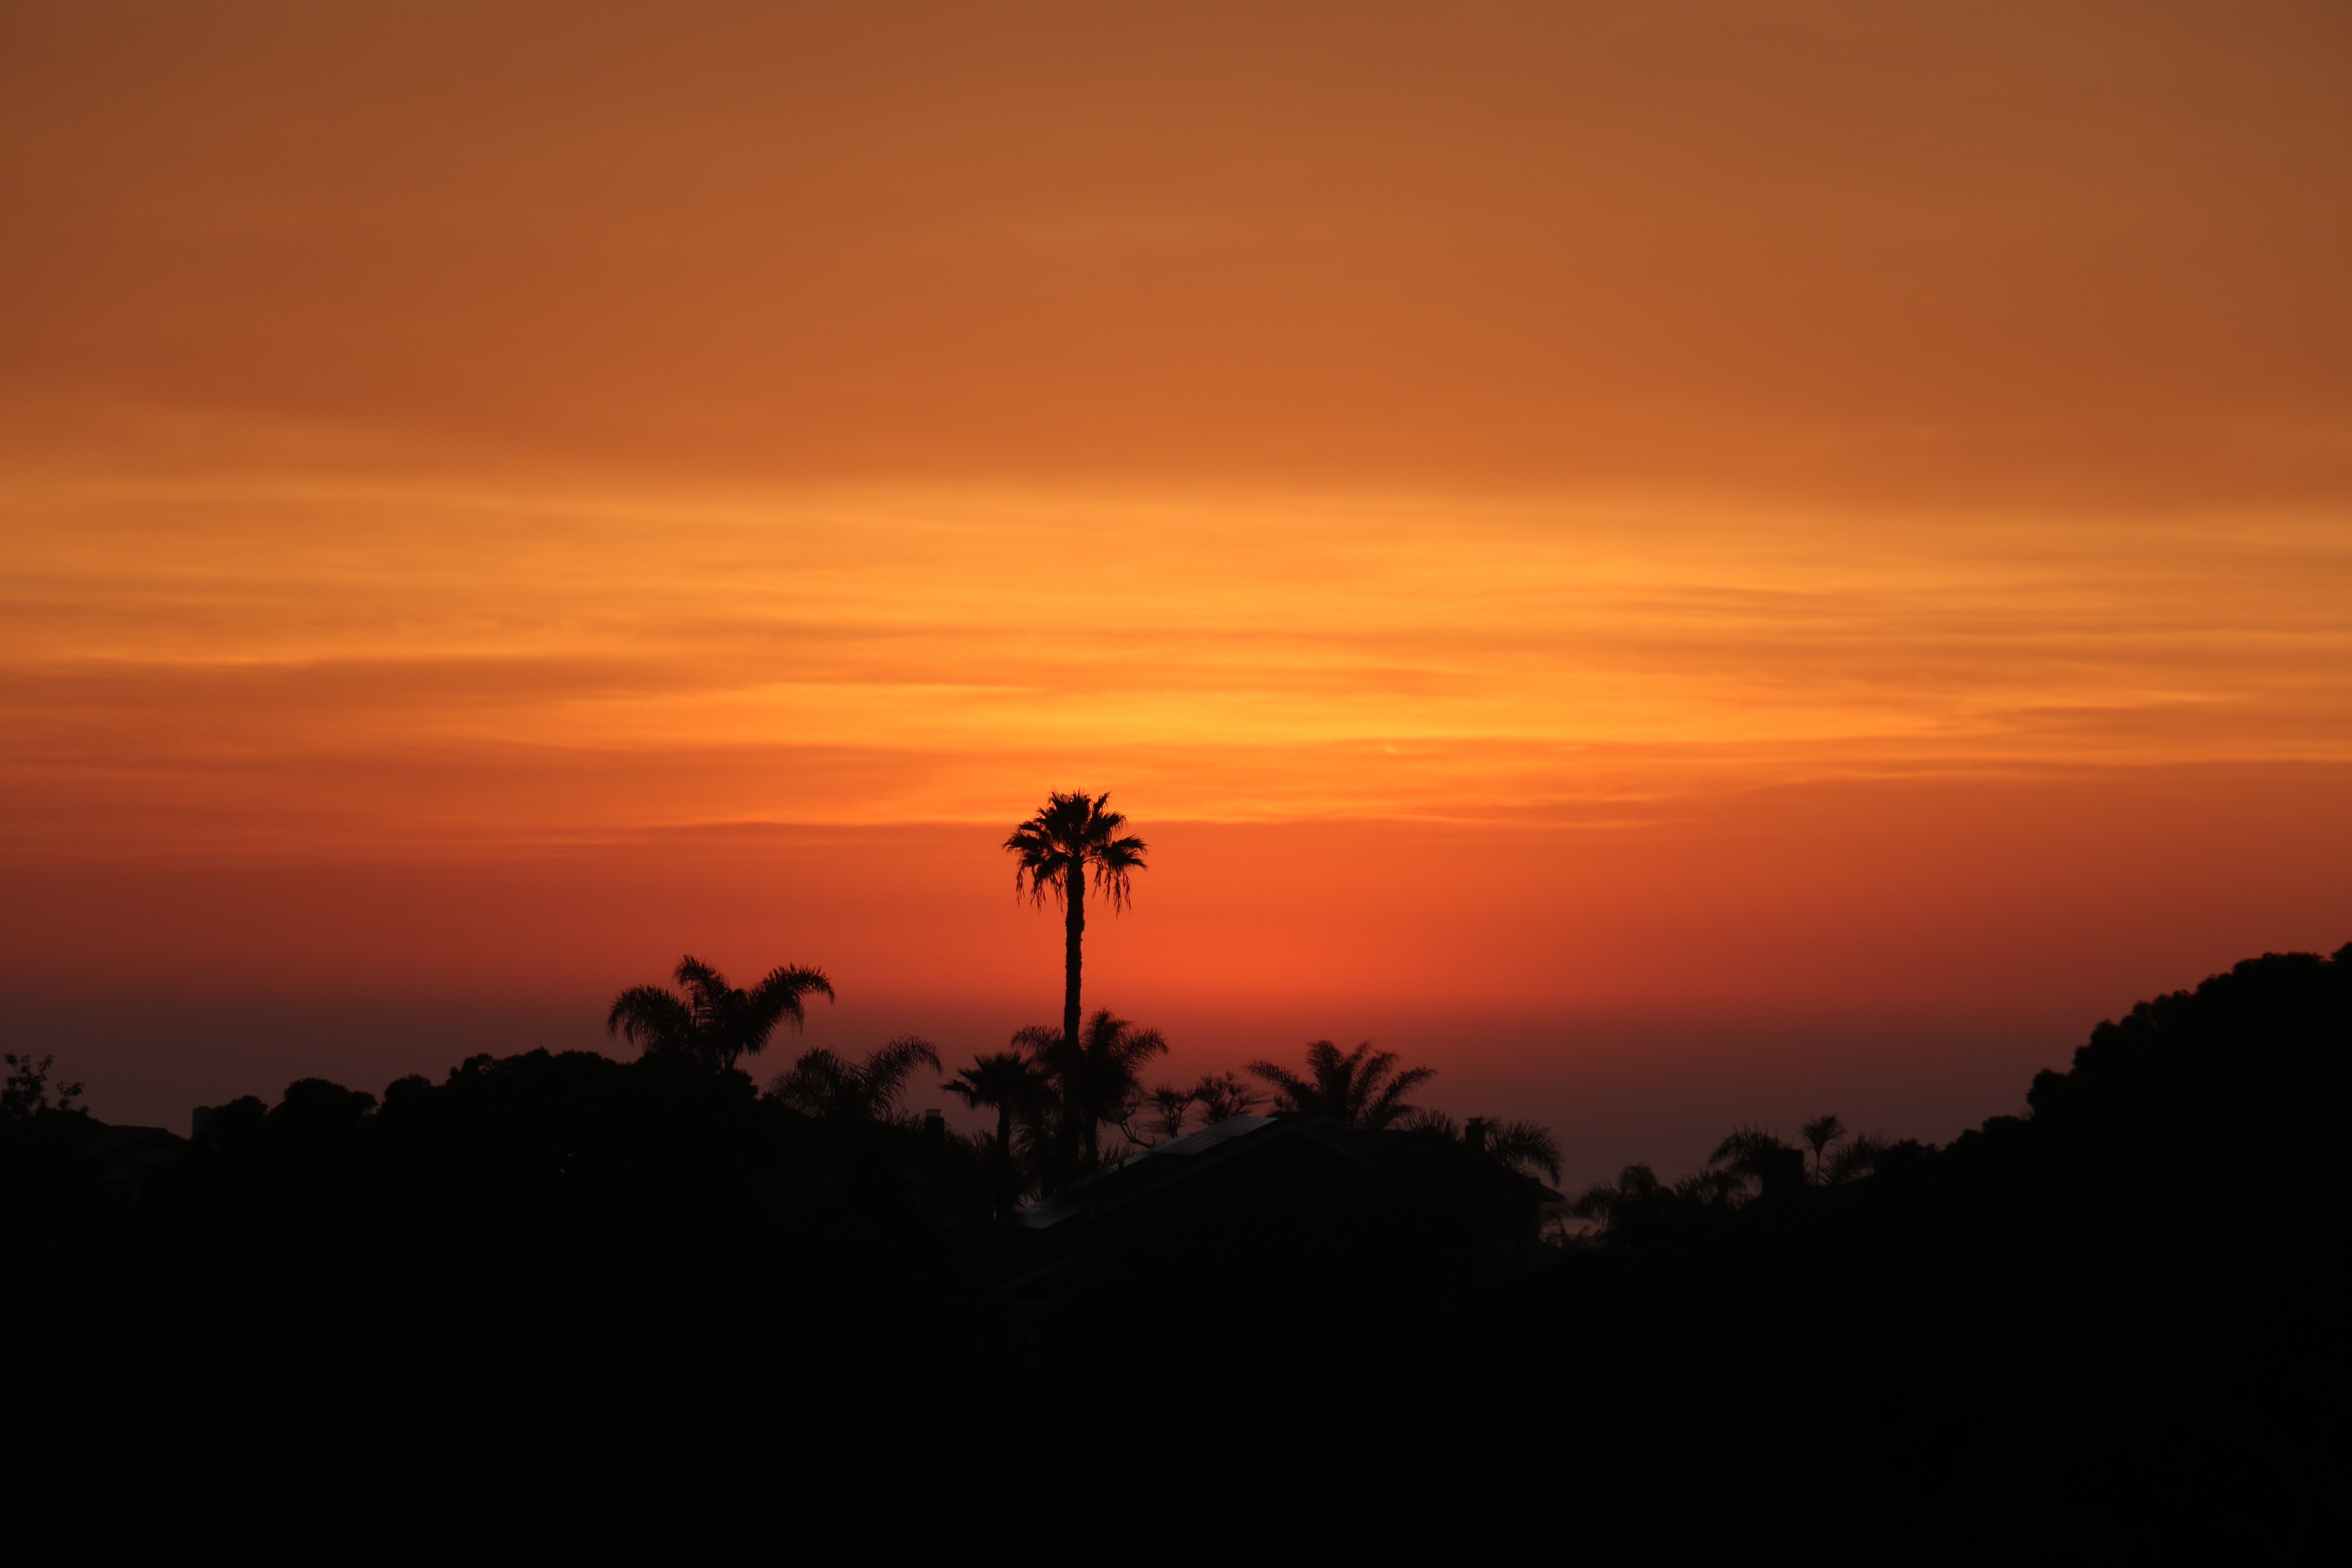
horizon, silhouette, cloud, sky, sun, sunrise, sunset, field, sunlight, morning, dawn, atmosphere, dusk, evening, afterglow, atmospheric phenomenon, red sky at morning